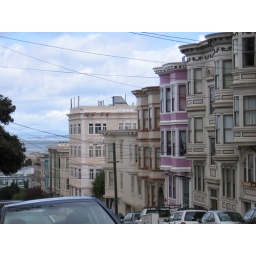
pink house in Russian Hill (I think)